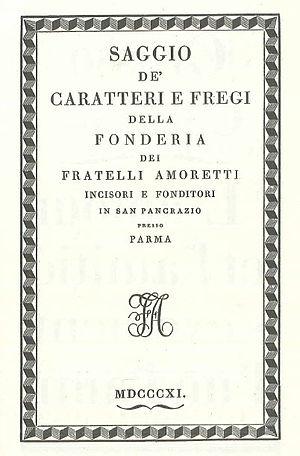
Les Amoretti sont une famille de graveurs, typographes, mécaniciens et forgerons du duché de Parme. Ils étaient amis et élèves du graveur et éditeur Giambattista Bodoni, dont ils se séparent en 1791 afin de créer leur propre imprimerie et fonderie de caractères.